Derrick Morgan (American football)

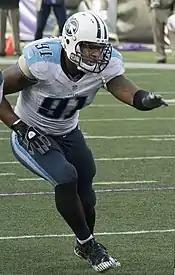
Morgan in 2014

In 2012, Morgan led the Titans with 6.5 sacks and 19 quarterback pressures while starting all 16 games. Pro Football Focus ranked him as the league's fourth best 4-3 defensive end.